Charles Robert Cockerell

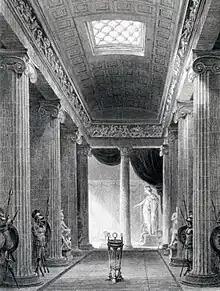
Cockerell's depiction of the temple of Apollo at Bassae, 1860

On 14 April 1810 he set off on the Grand Tour. Due to the Napoleonic Wars much of Europe was closed to the British, so he headed for Cadiz, Malta and Constantinople (Istanbul); from there he went to Troy, finally arriving in Athens, Greece by January 1811. In Constantinople he met John Foster (architect) who would accompany him on his tour. In April 1811 he was in Aegina where he helped survey and excavate the Temple of Aphaea (which he called the Temple of Jupiter), finding fallen fragmentary pediment sculptures (these are now in Germany), which he discovered were originally painted. On 18 August 1811 he set out with three companions from Zakynthos on a tour of Morea, aiming for the temple of Apollo Epicurius at Bassae in Arcadia. The magnificent Bassae Frieze that Cockerell discovered at the temple was eventually excavated and sold to the British Museum. His tour continued visiting, Sparta, Argos, Tiryns, Mycenae, Epidaurus and Corinth returning to Athens. It was there that he met Frederick North, who persuaded Cockerell and Foster to accompany him to Egypt, setting off in late 1811, they travelled via Crete, where North abandoned the idea, so Cockerell and Foster decided to visit the Seven churches of Asia and visit Hellenistic sites along the way, the itinerary was: Smyrna, Pergamon, Sardis, Ephesus, Priene and Side. They arrived in Malta on 18 July 1812, where Cockerell was confined to bed for three weeks with a fever. By 28 August 1812 they were in Sicily, where they stayed several months studying the chief Greek temples, drawing a reconstruction of the Temple of the Olympian Zeus, Agrigento. From December 1813 to February 1814 he was in Syracuse, Sicily working on drawings for a projected book on Aegina, Phigalia and the Bassae Frieze, he left to return to Athens where he continued work on the book, only to fall ill again on 22 August, he was still ill on 10 November, when he wrote to his sister. On his recovery he continued his travels, in January 1814 he was in Ioannina, where he had an audience with Ali Pasha. Returning to Athens, before going on in May 1814 to Zakynthos to attend the sale of the Bassae Frieze. Back in Athens he met an old school friend John Spencer Stanhope and his brother, between August and October he was struck down by the fever again, but was well enough to attend a celebration of the anniversary of the Battle of Salamis at Piraeus on 25 October. In December 1814 he returned to the Temple of Aphaea for a fortnight to check and correct his drawings. In a letter of 23 December 1814 he details his re-discovery of entasis, he enclosed a sketch for Robert Smirke of one of the Parthenon columns showing its outline.